Twin Ports

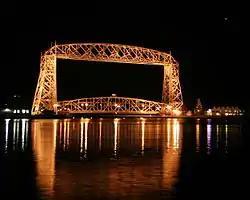
The Duluth Aerial Lift Bridge

The area is home to two long bridges: the Richard I. Bong Memorial Bridge (carrying U.S. Route 2) and the John Blatnik Bridge (carrying Interstate 535 and U.S. Route 53). Each bridge reaches across more than 1.5 miles (2.5 km) across the mouth of the Saint Louis River. The Aerial Lift Bridge was constructed in 1905 and is on the National Register of Historic Places. It must be raised each time a vessel enters or leaves Duluth's harbor; the inlet on the Wisconsin side is not similarly obstructed.